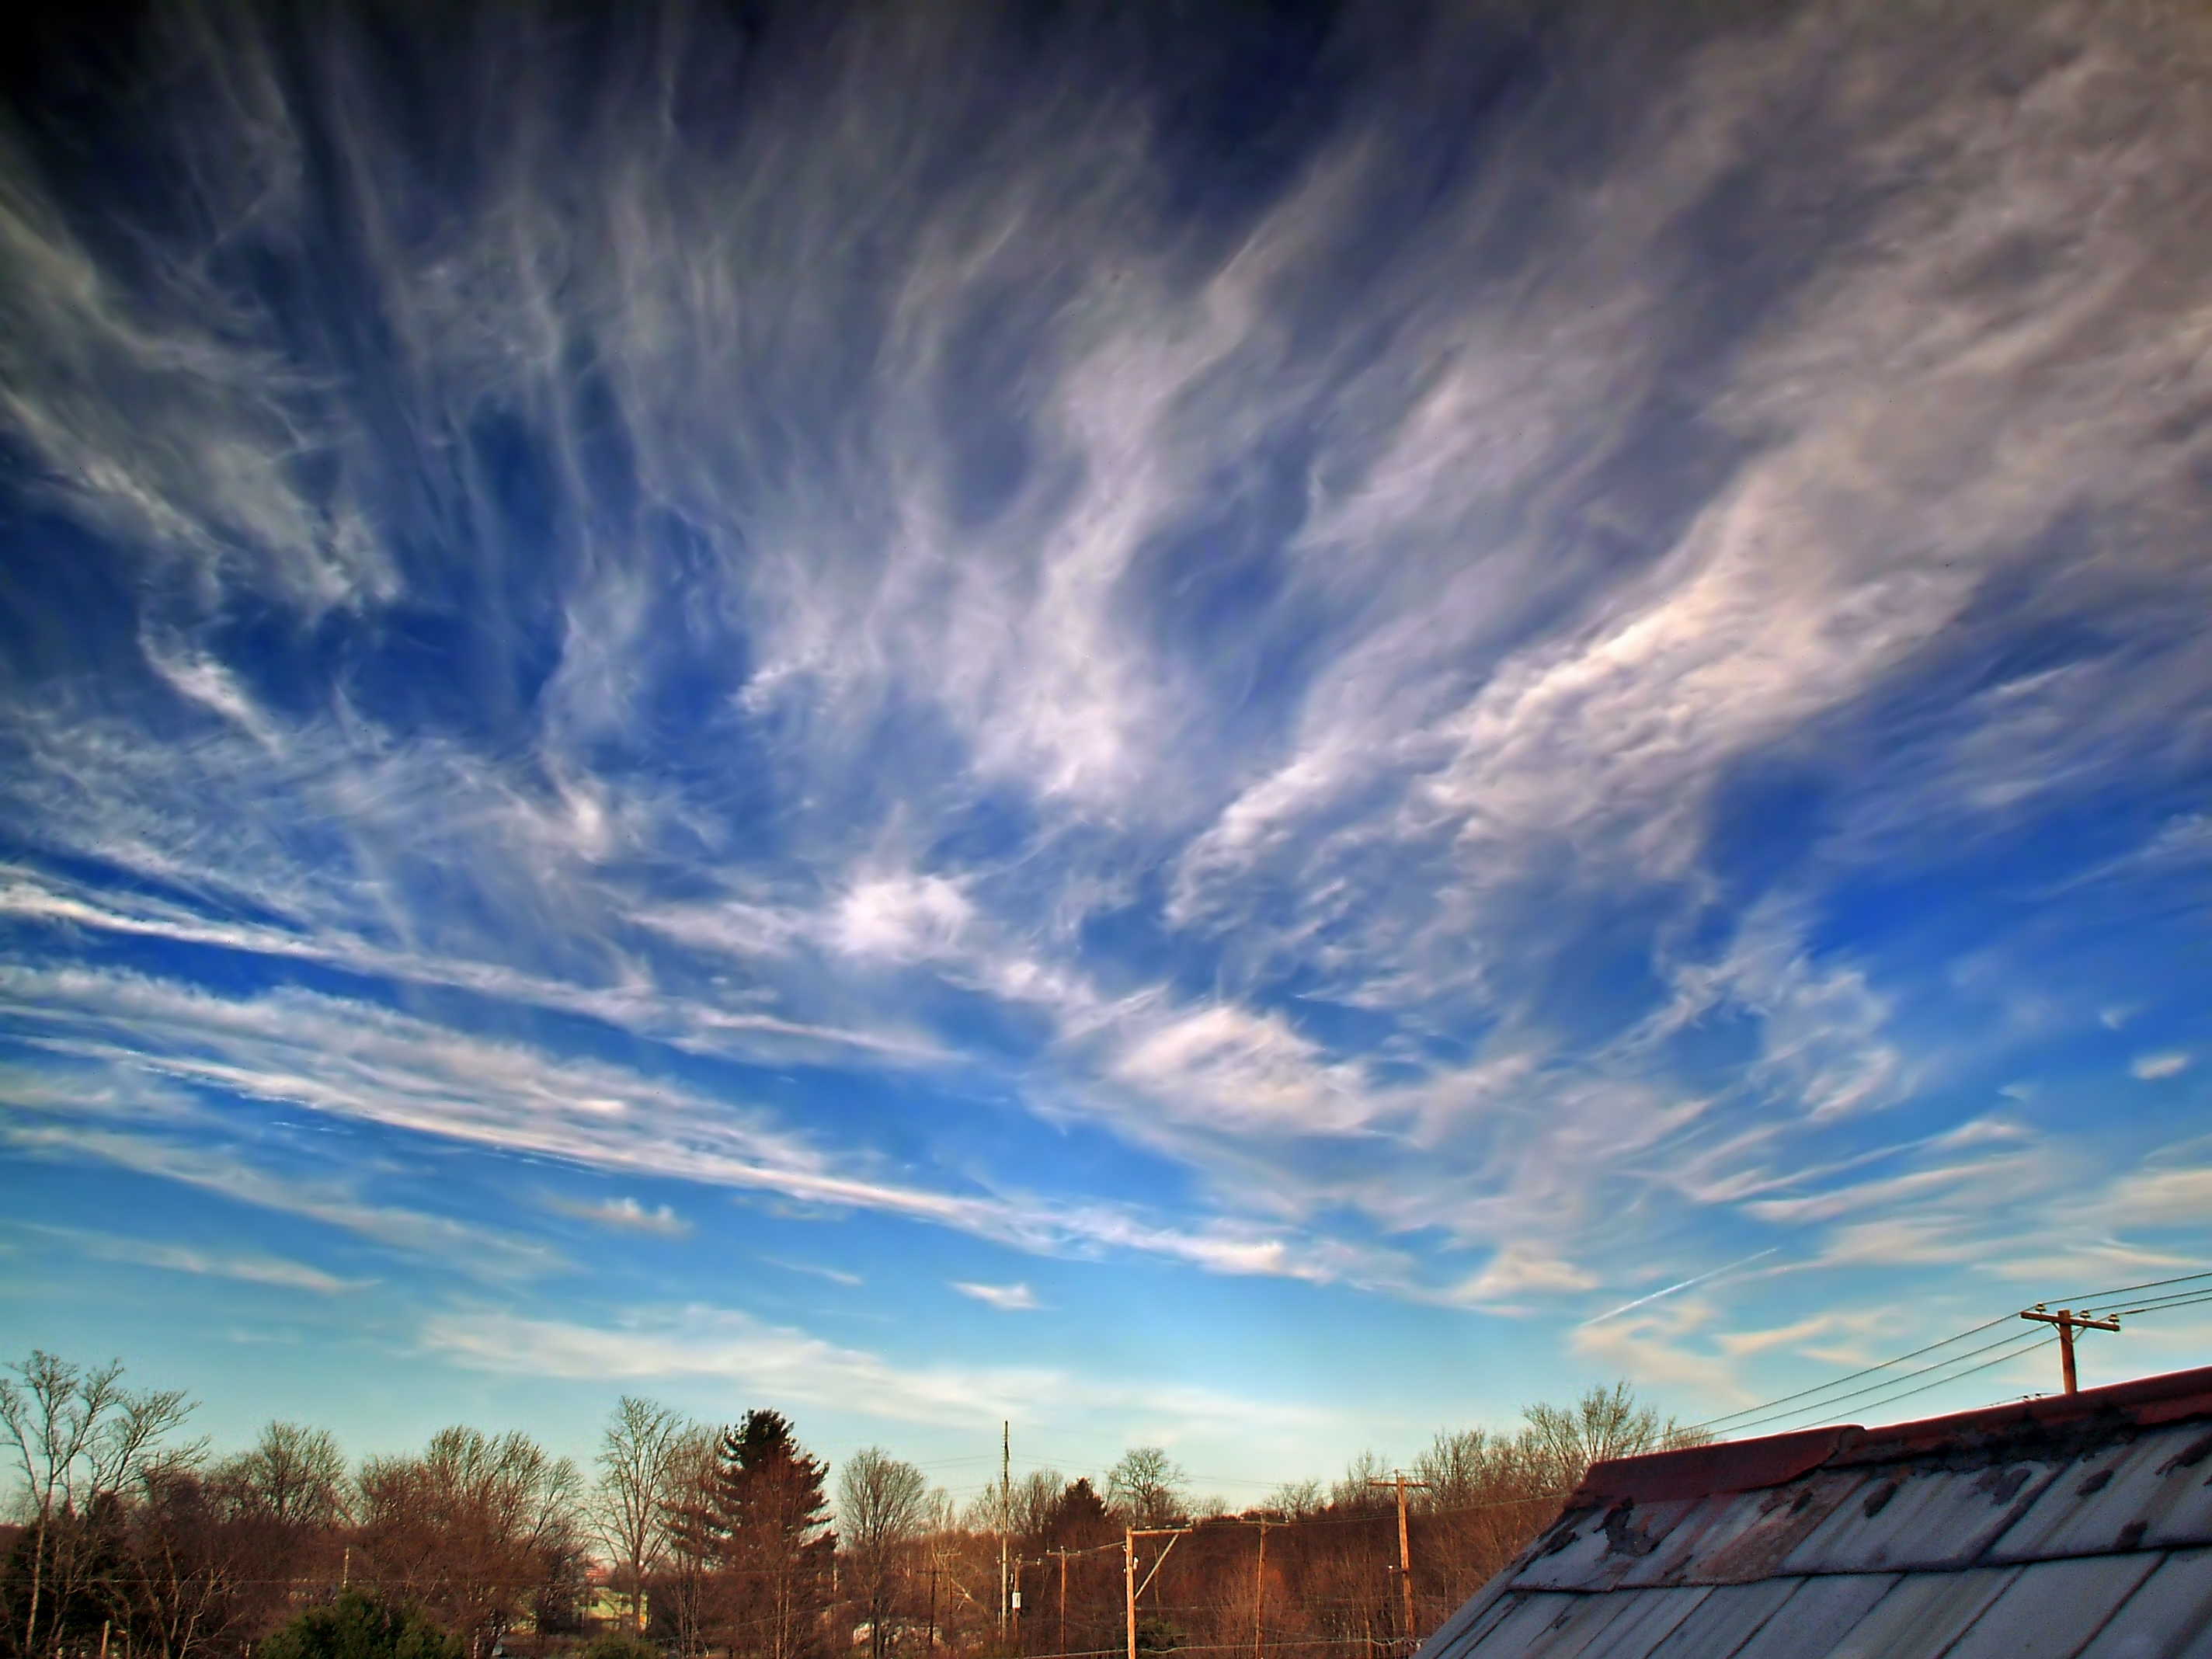
horizon, cloud, sky, sunrise, sunset, sunlight, morning, dawn, atmosphere, dusk, evening, reflection, weather, creativecommons, clouds, cirrus, meteorological phenomenon